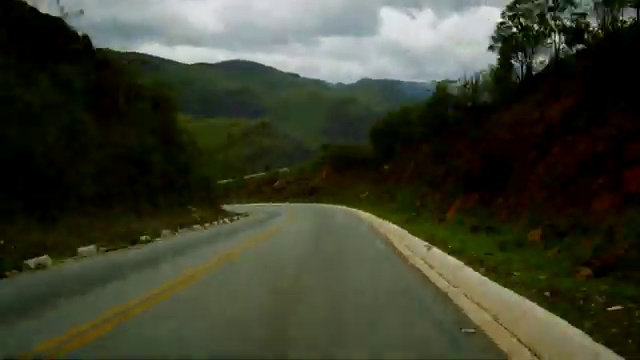
Fire: no
Smoke: no